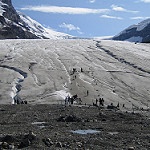
Label: glacier